Aldershot and Alton lines of the LSWR

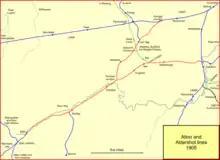
The Aldershot and Alton lines of the LSWR in 1905

The Mid-Hants Railway was promoted independently to form a line from Alton to Winchester. It was hoped that this would be a main line to compete with the LSWR main line, but its steep gradients and single line meant that this was beyond the grasp of the company. It opened on 2 October 1865. Alton station had been built as a terminus, and was reconstructed a short distance further west as a through station for the Mid-Hants services. It was never commercially successful, and it was closed in 1973.